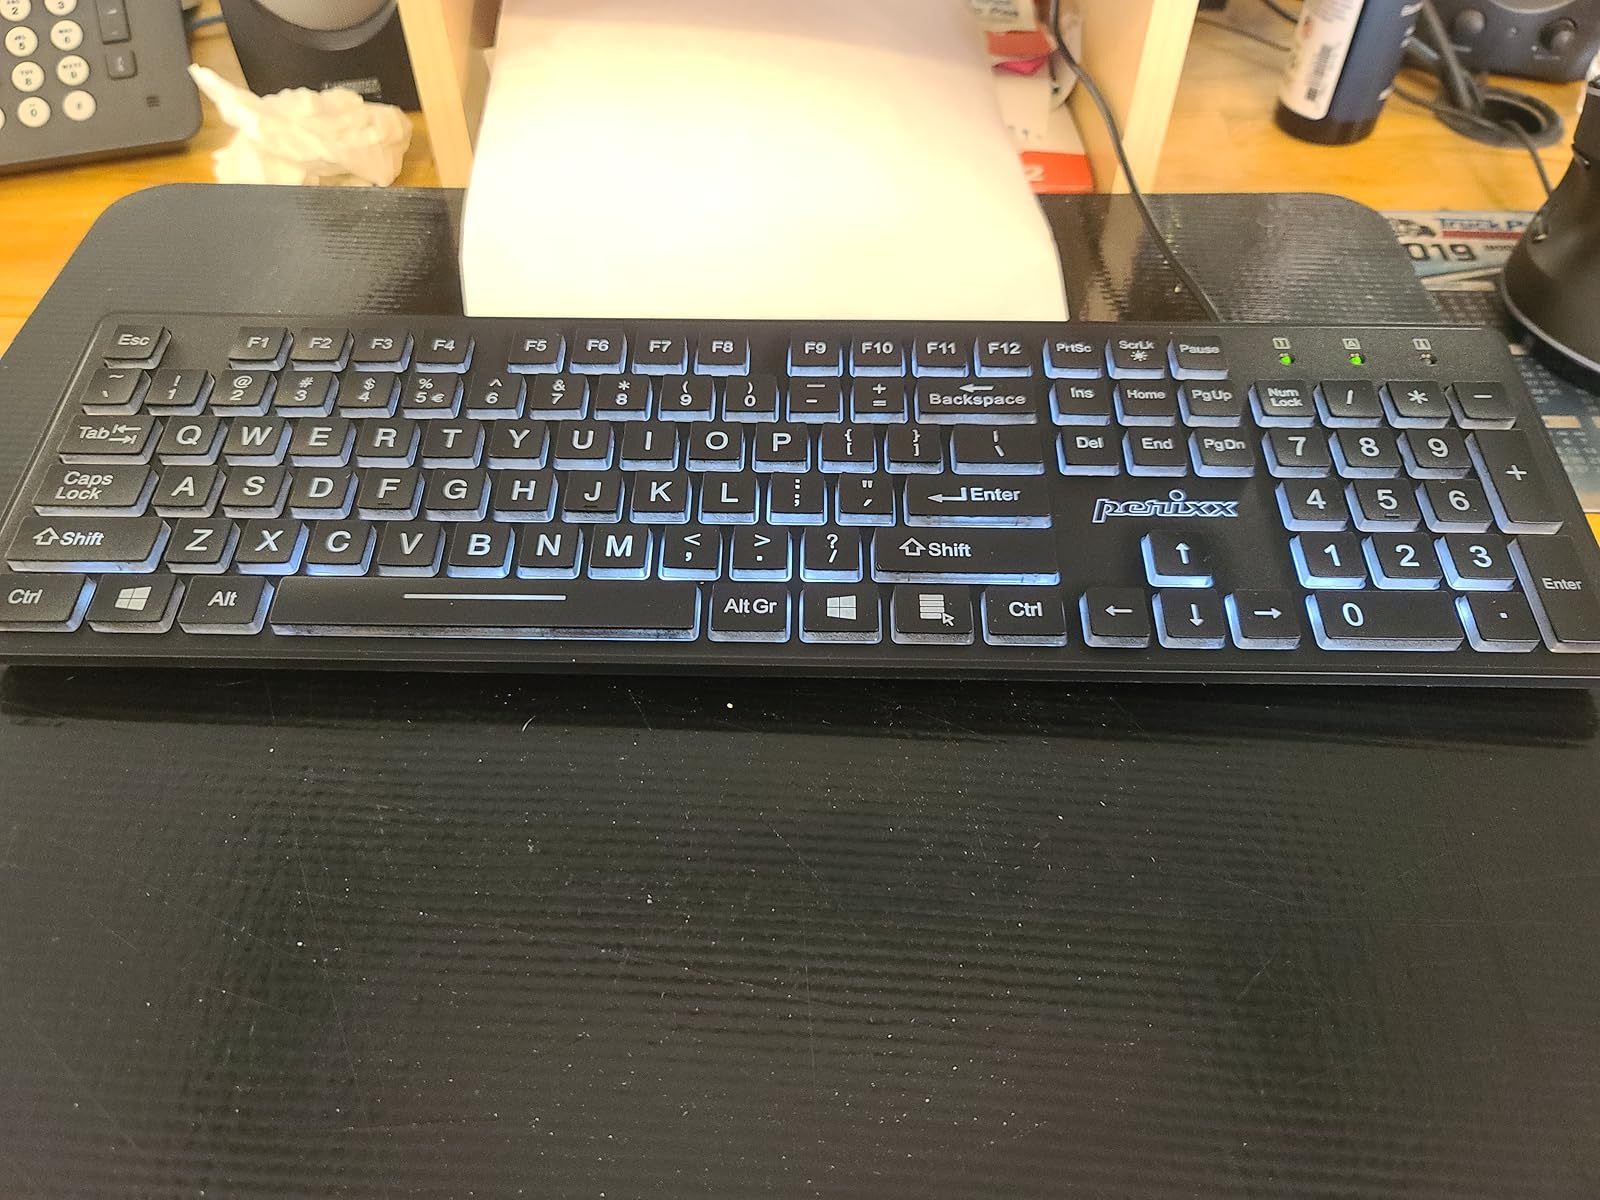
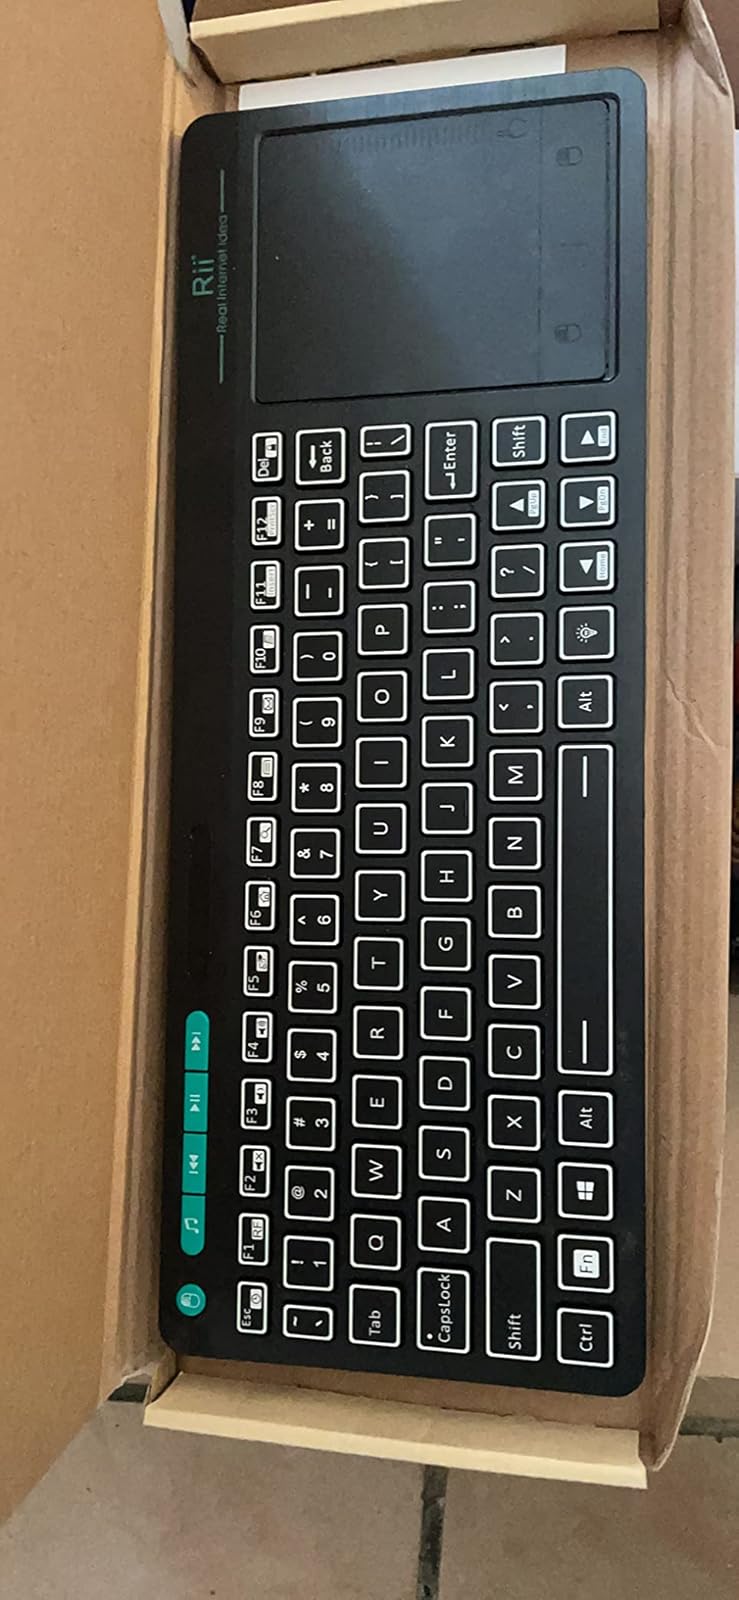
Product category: keyboard
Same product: no